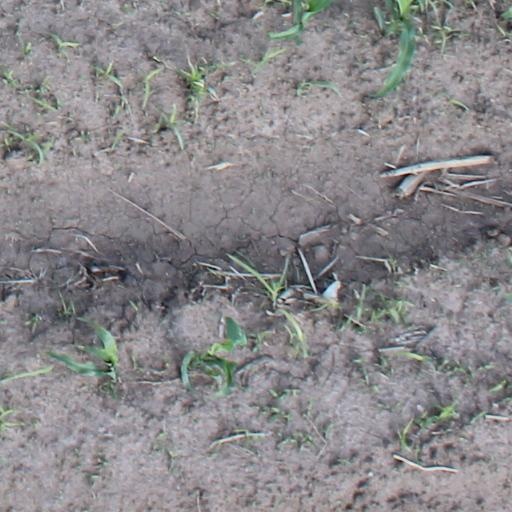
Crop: maize; corn